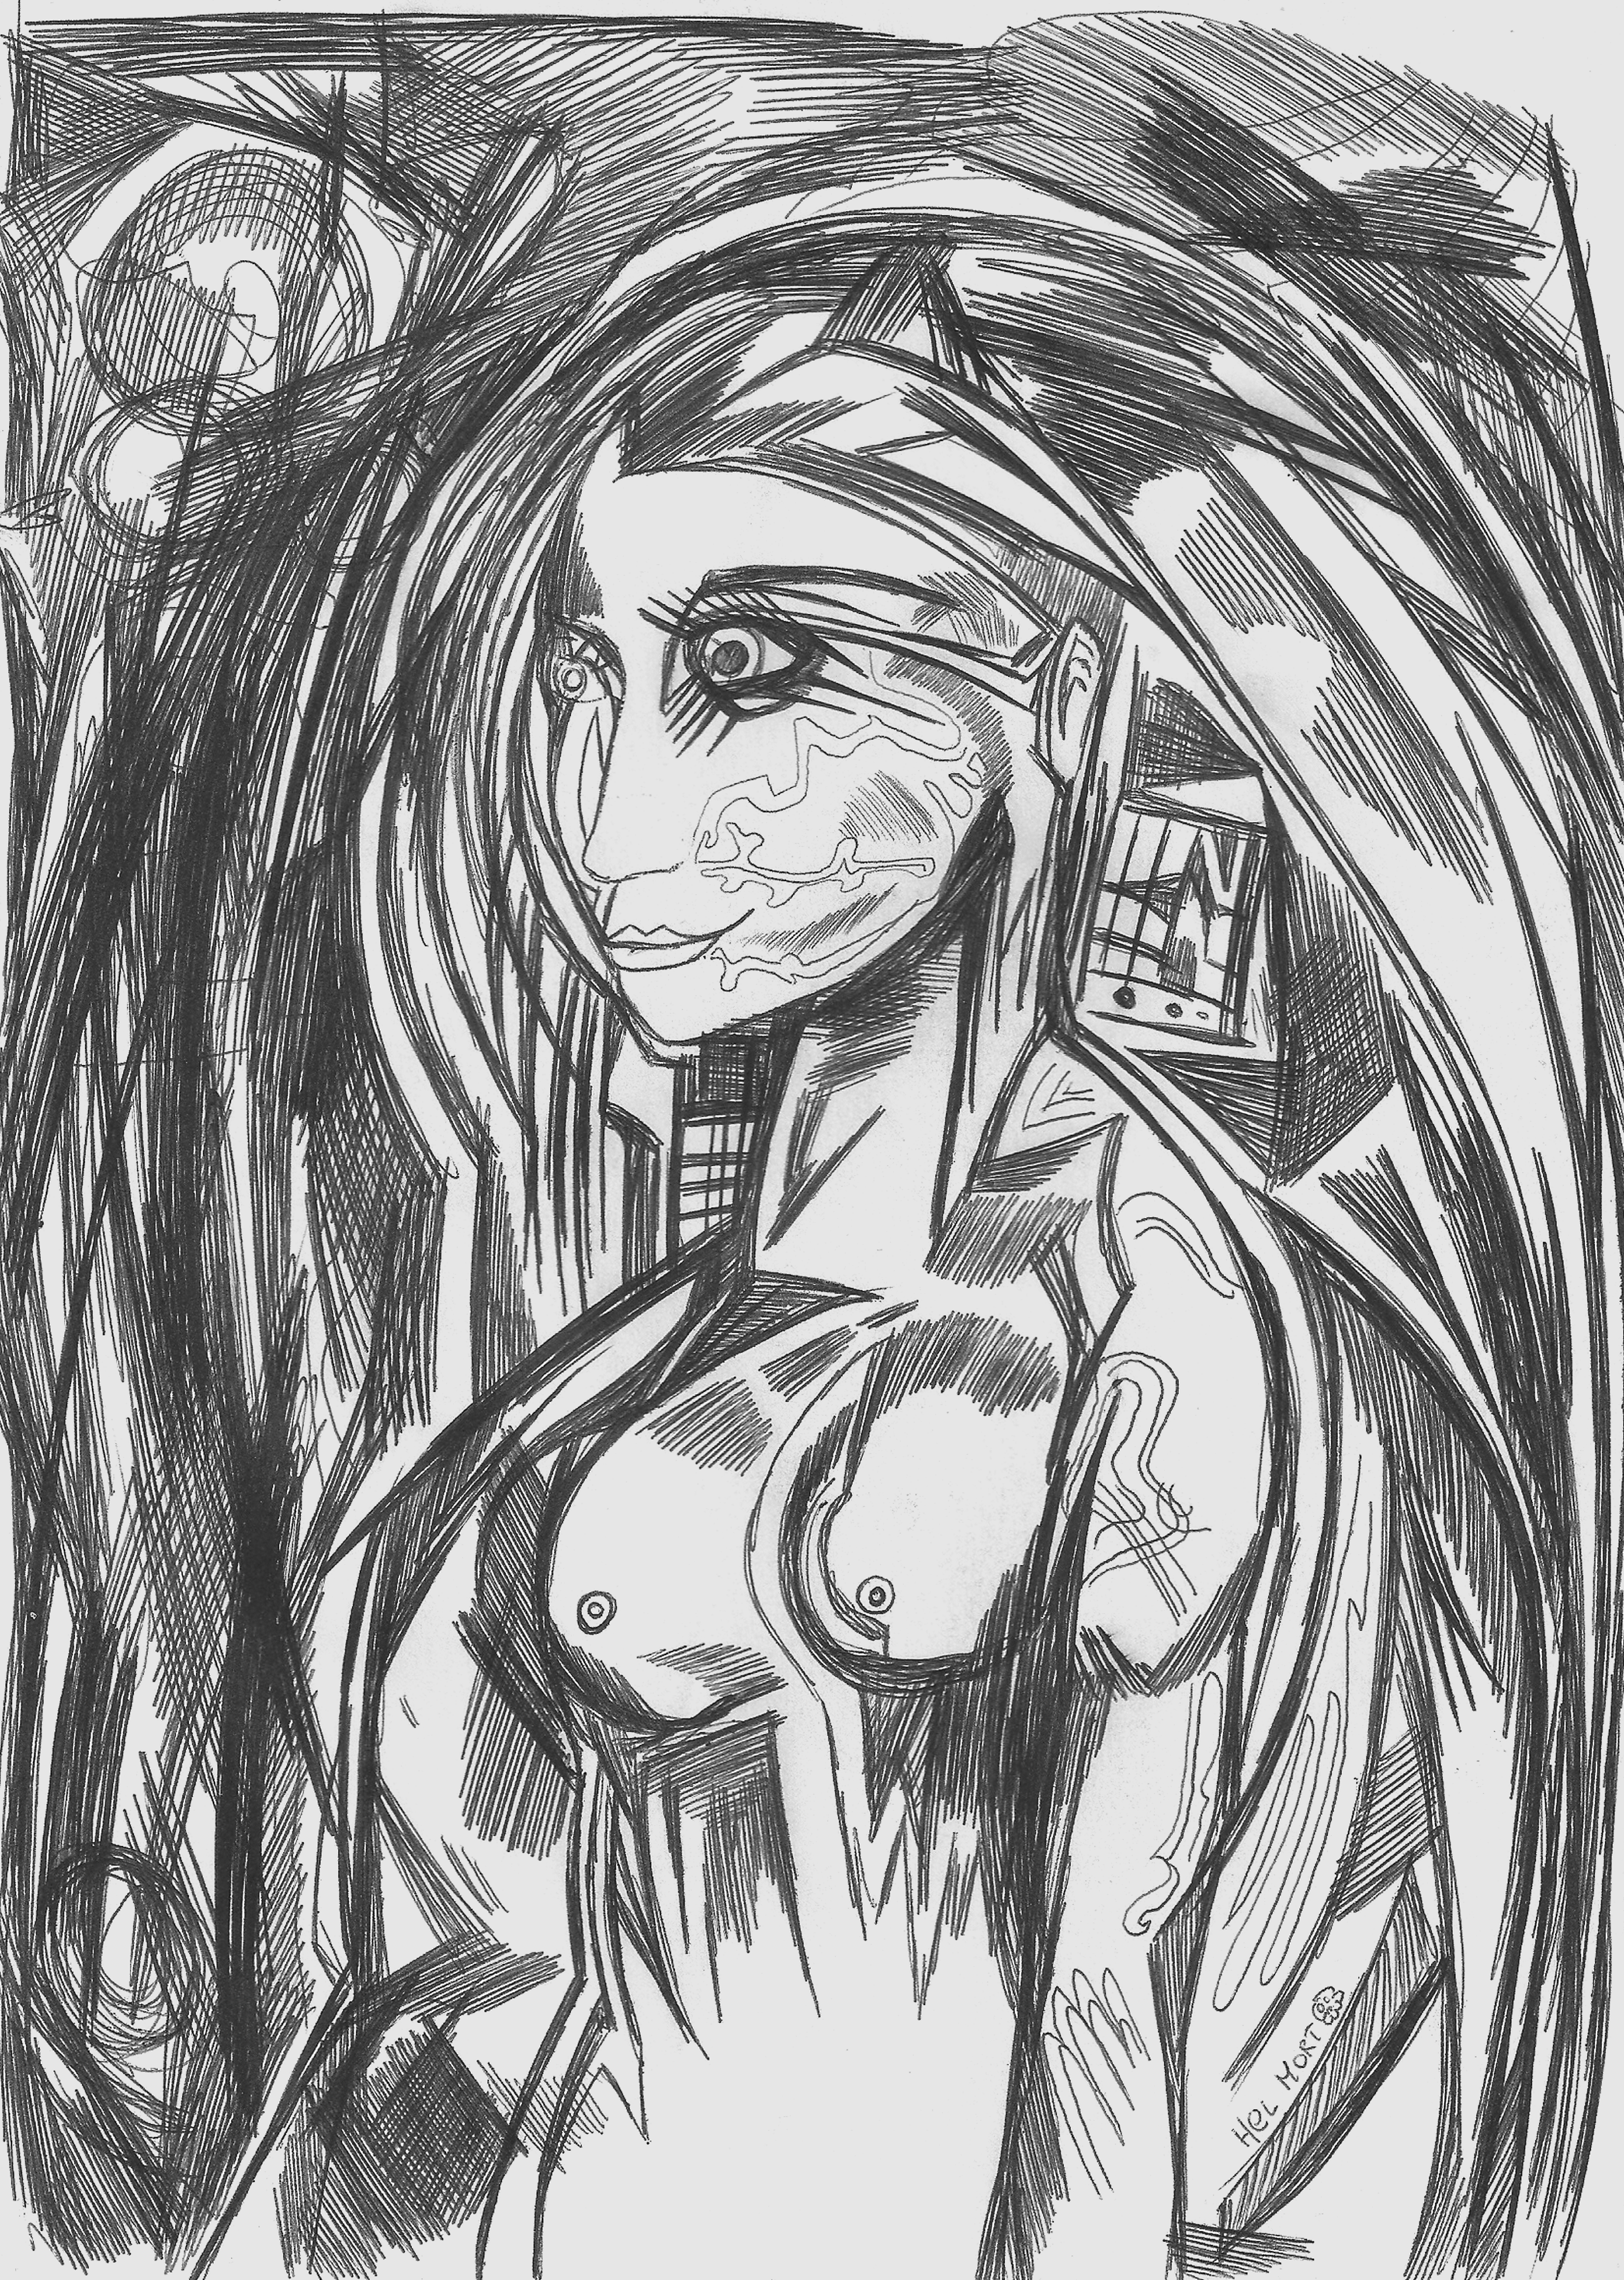
painting, art, artist, artwork, drawing, contemporary art, photography, illustration, paint, love, design, sketch, fine art, abstract art, creative, abstract, acrylic painting, nature, watercolor, art gallery, oil painting, gallery, modern art, abstract painting, digital art, contemporary painting, art collector, style, girl, woman, fashion, mort, line art, black and white, monochrome, visual arts, creative arts, graphics, doodle